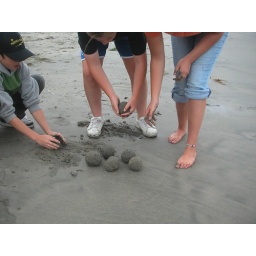
The third distraction deployment in the Wait for Wind: the patented Tulley sand ball (later deployed for distraction 3.5: sand ball tossing).